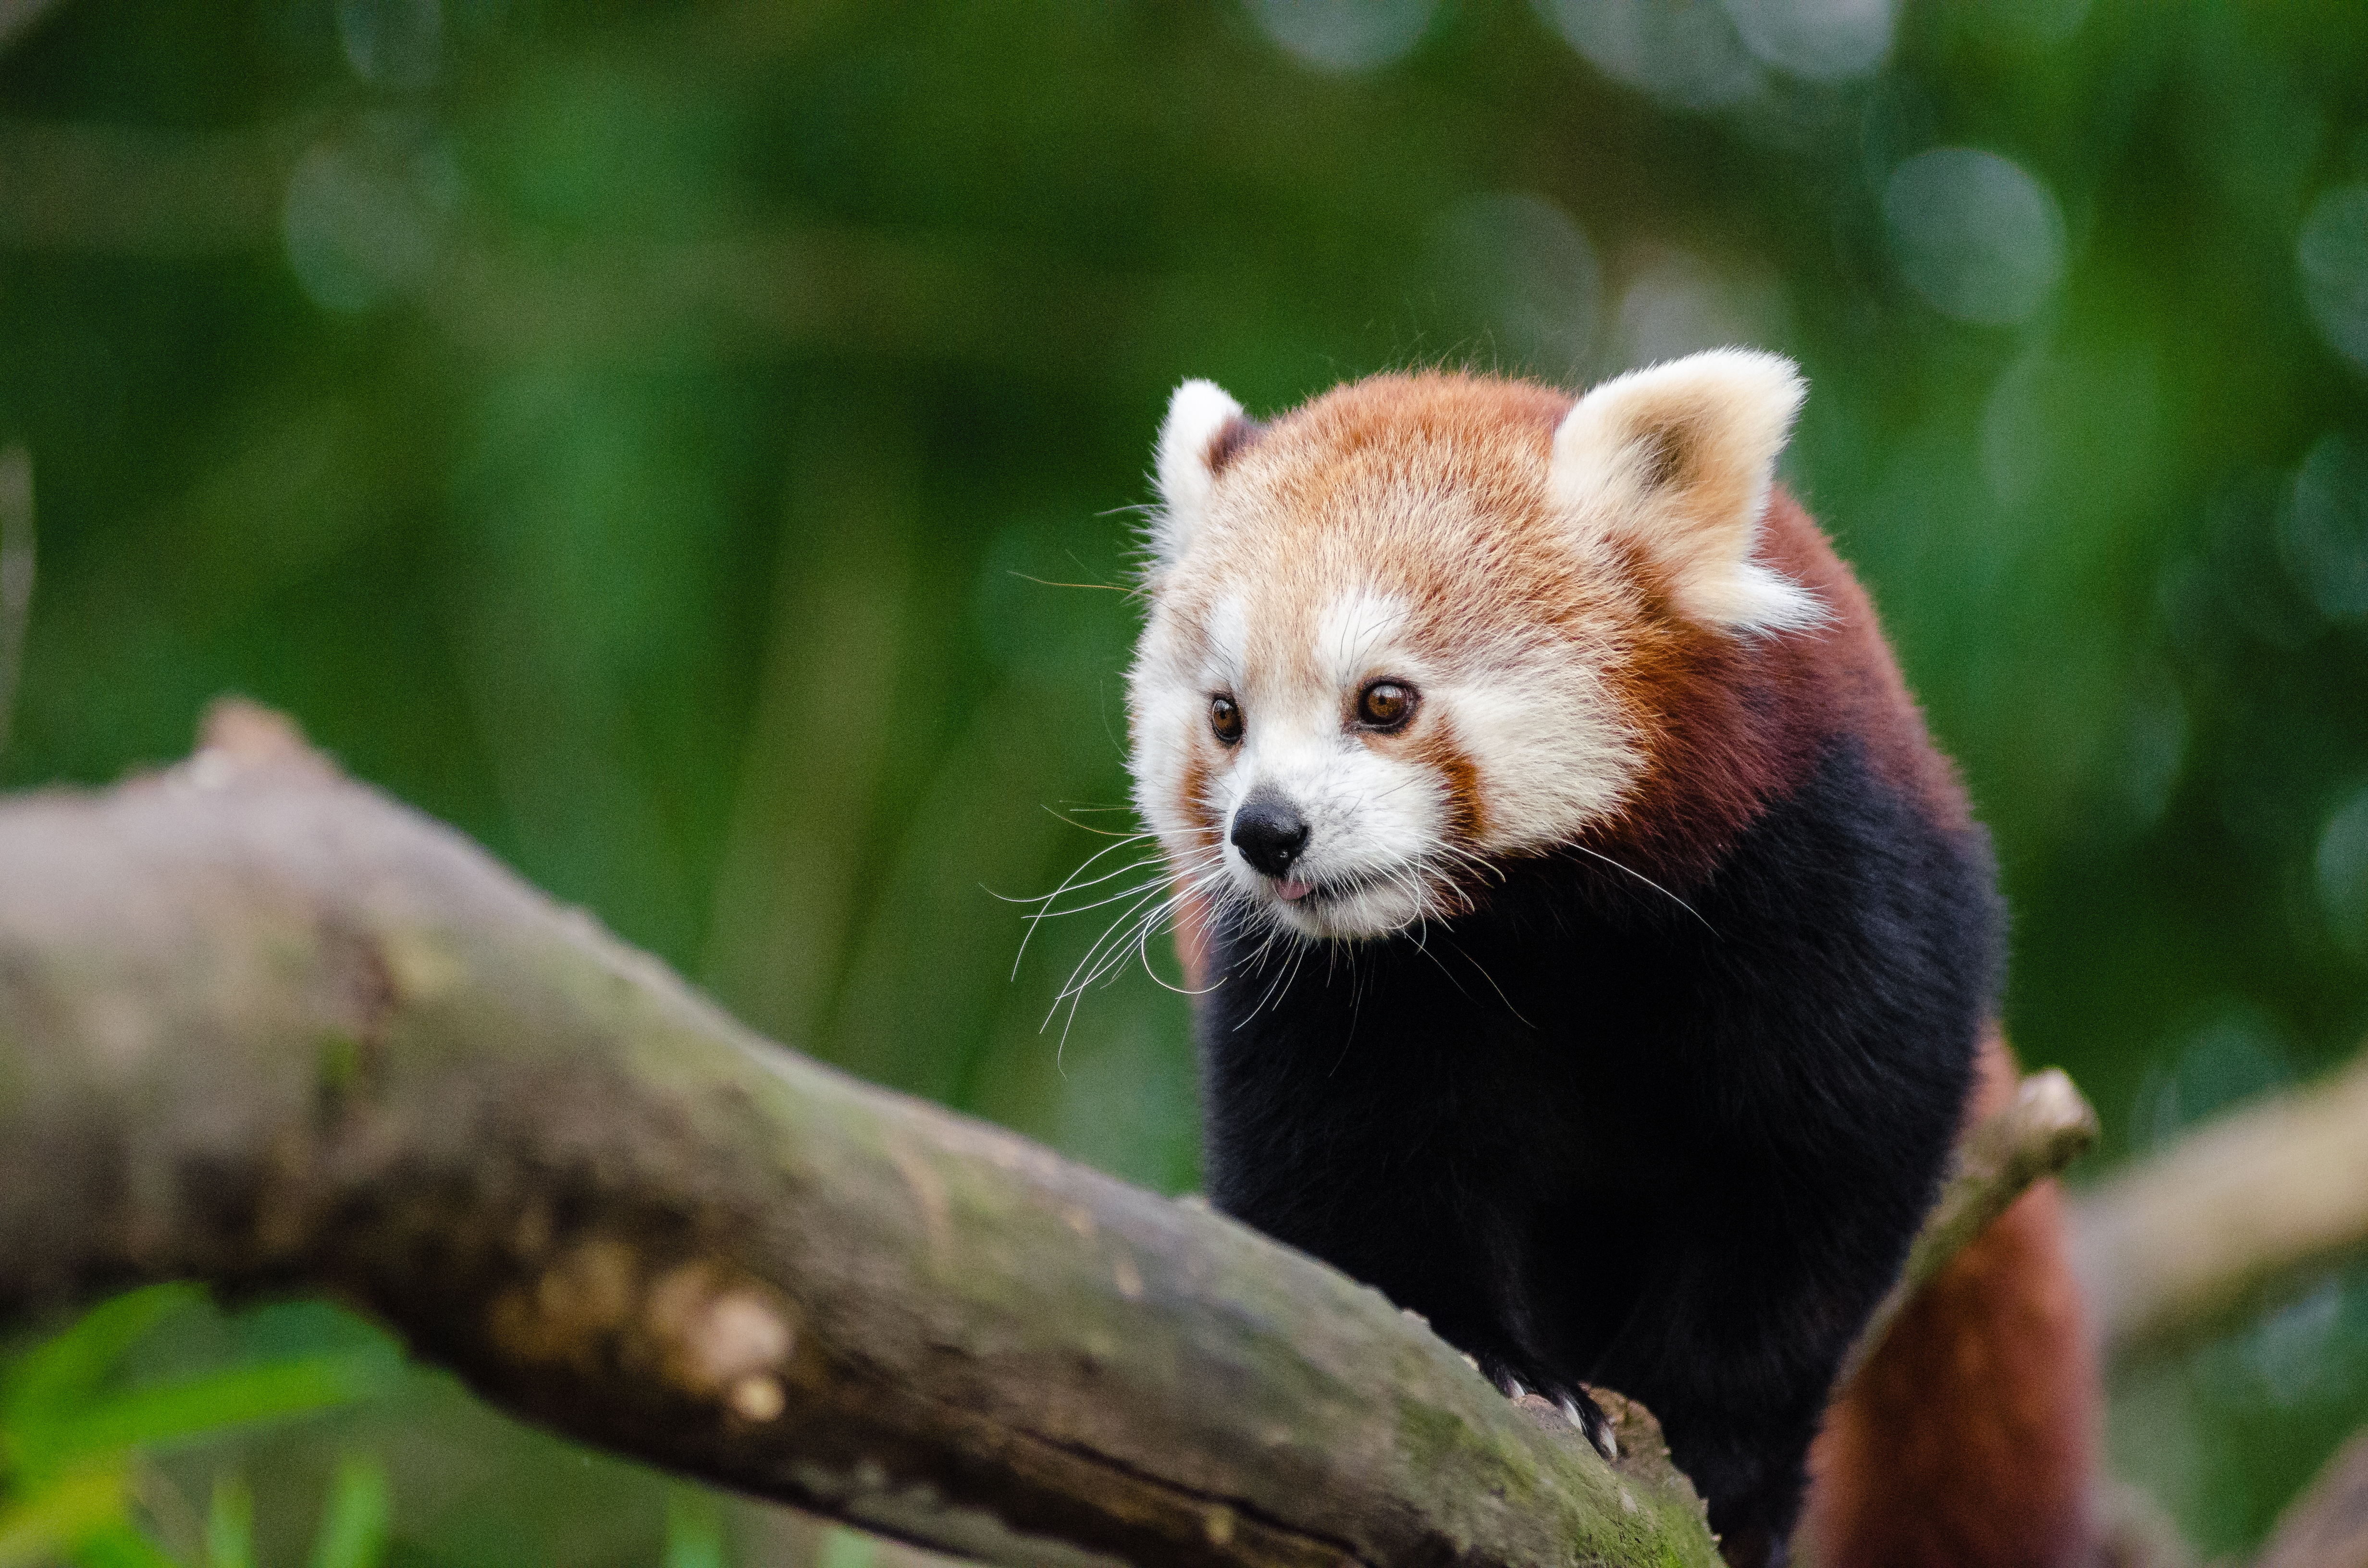
tree, nature, cold, winter, bokeh, vintage, sweet, feet, animal, cute, female, wildlife, zoo, fur, orange, young, green, high, red, foot, mammal, nikon, fauna, red panda, panda, 2015, face, nose, whiskers, paw, tail, animals, ears, endangered, vertebrate, germany, deutschland, natur, paws, tier, iso, ss, fell, grn, gesicht, baum, adorable, bamboo, d7000, roter, kleiner, niedlich, sues, suess, species, bedrohte, tierart, tierpark, weiblich, jungtier, jung, ohren, schwanz, nase, bedroht, ailurus, fulgens, mozilla, firefox, wochenende, weekend, kalt